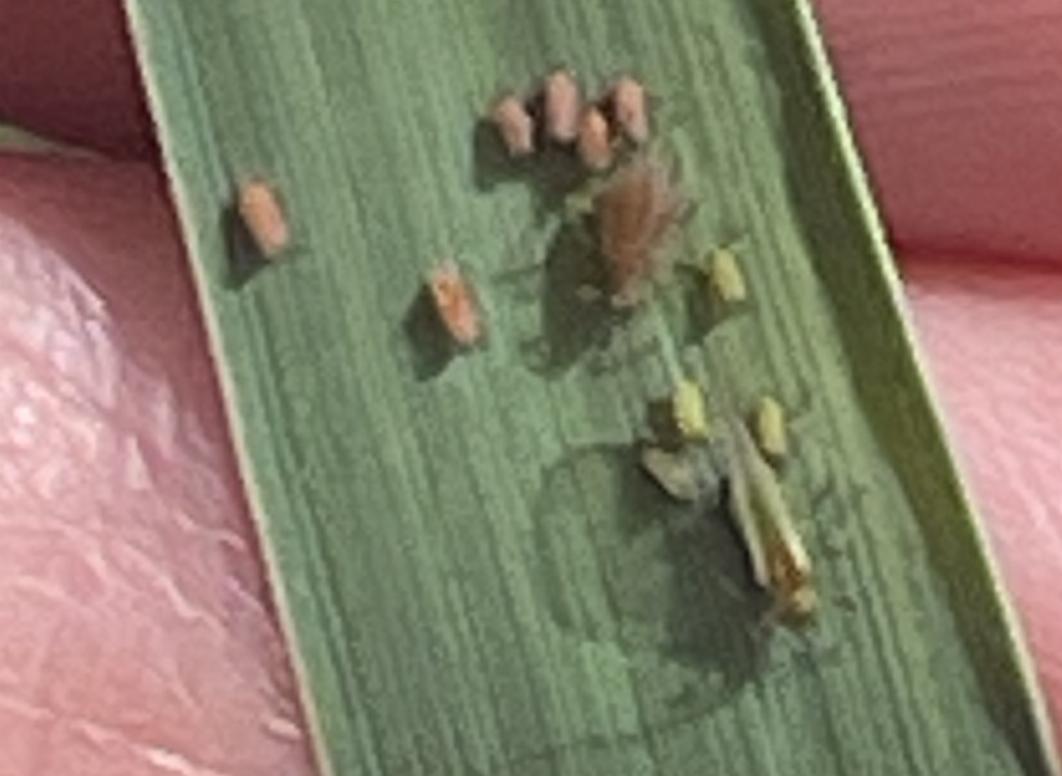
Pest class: english_grain_aphid